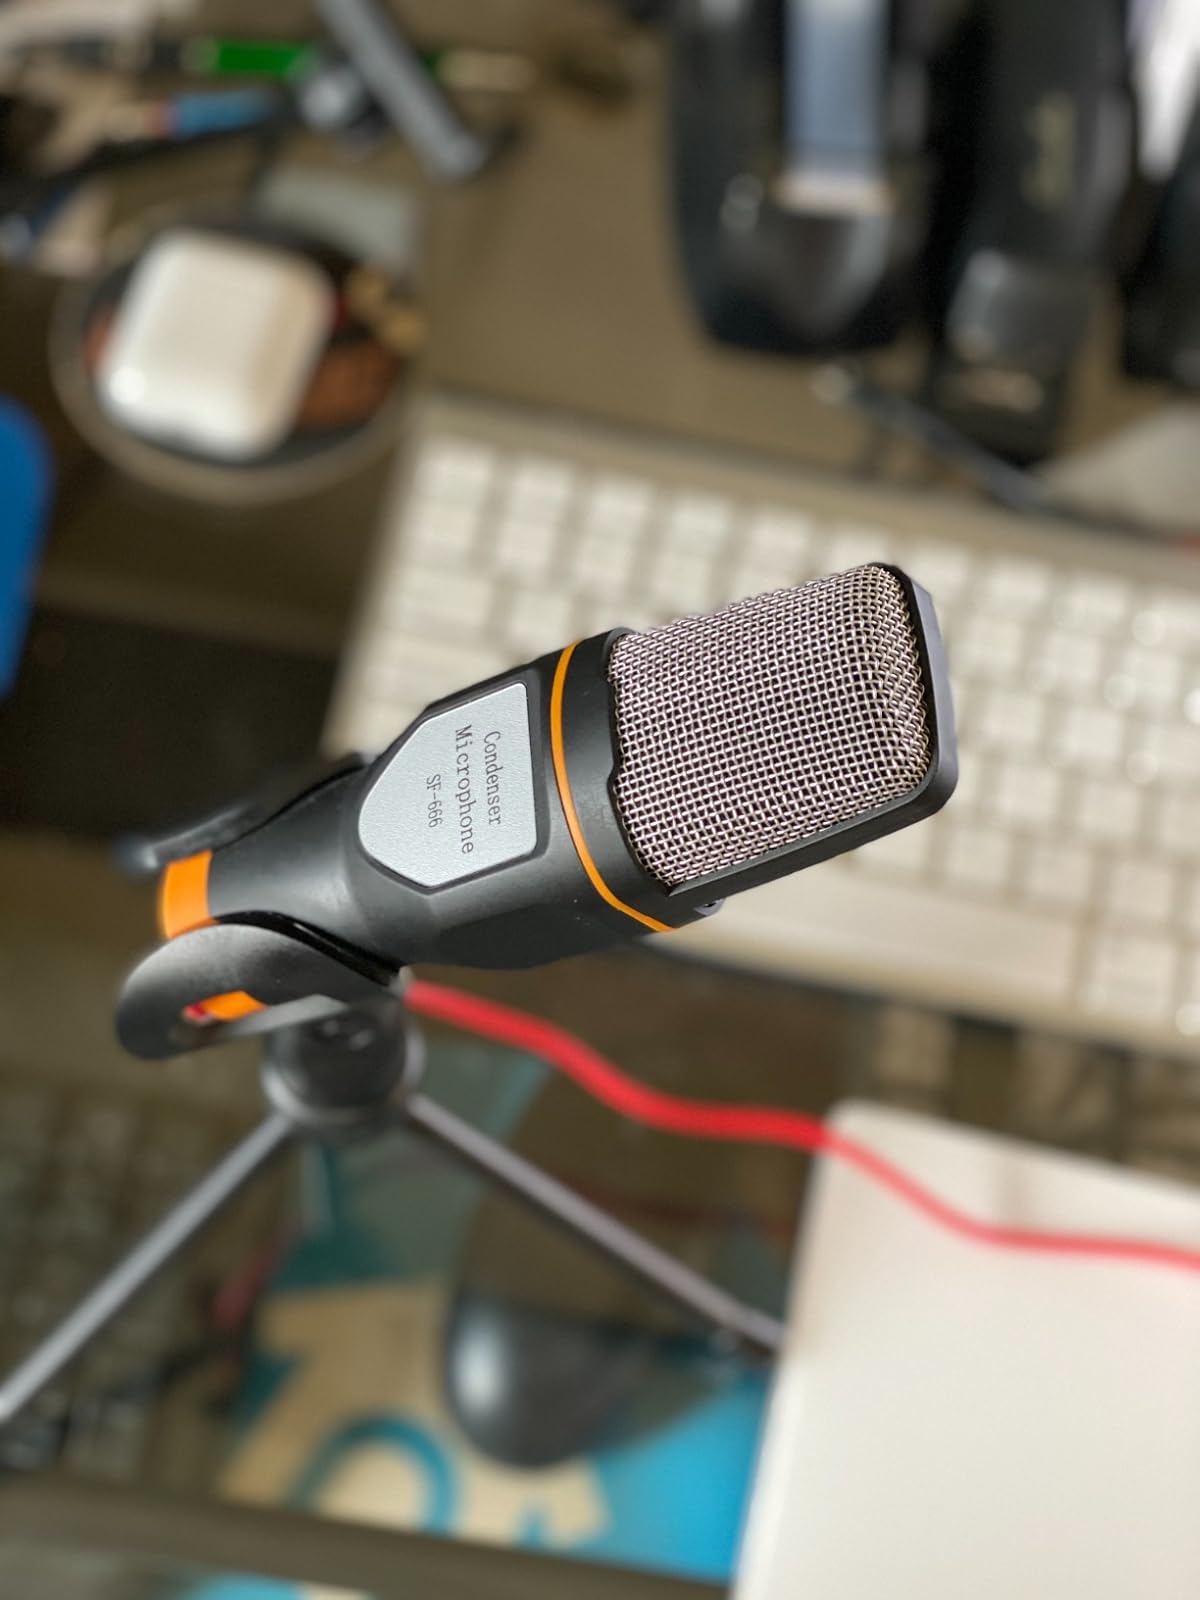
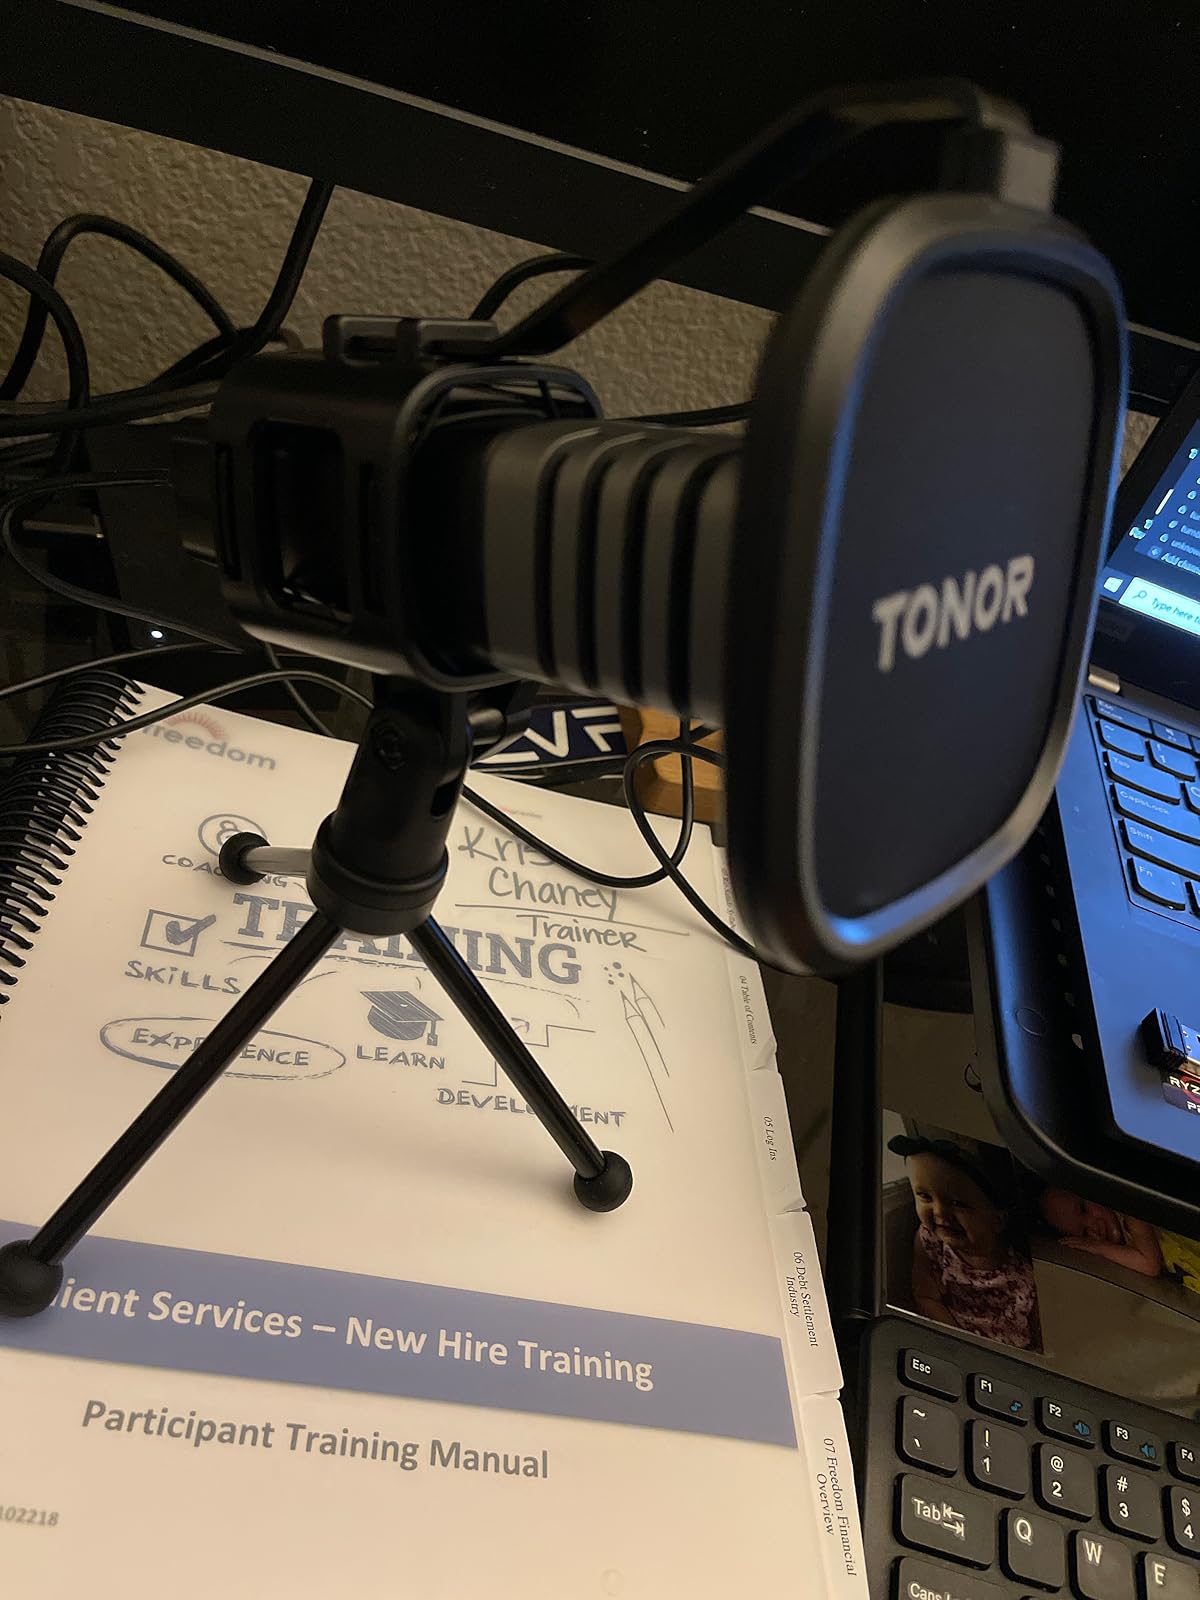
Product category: microphone
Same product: no